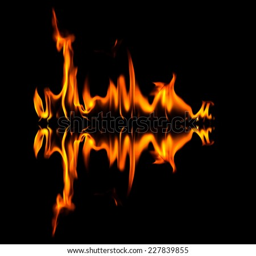
fire abstract and flames shapes on a black background